Khun Chae National Park

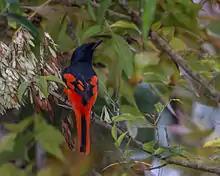
Scarlet minivet

Avian life includes scarlet minivet, red junglefowl, shikra, ashy drongo, white-crowned forktail, brown fish owl, crested serpent eagle, velvet-fronted nuthatch, blue-throated barbet, coppersmith barbet and blue-winged leafbird.